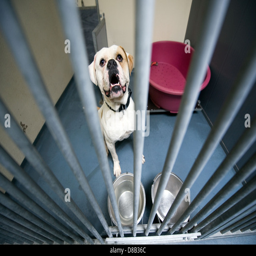
homeless dog behind bars in an animal shelter